Adventure in Warsaw

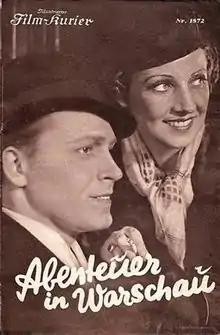

Adventure in Warsaw is a 1938 German-Polish comedy film directed by Carl Boese and starring Georg Alexander, Paul Klinger and Jadwiga Kenda. The film was the second of two German-Polish co-productions following "Augustus the Strong" (1936).